Mainz Cathedral

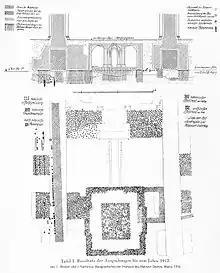
On-site findings of the excavation until 1912. The plan shows the position of the foundation around the underground “House of Nassau” burial chapel: cross-section and floor plan. The plan had been drawn by the architect of Mainz cathedral Ludwig Becker (1855–1940).

Conservation efforts began in the 1900s to save the cathedral from further damage. After a lowering of the groundwater, the wooden substructures became rotten and the foundations started to fail and needed to be replaced. Beginning in 1909 the old foundations were underpinned. Works stopped in 1916 due to World War I. Between 1924 and 1928 the fundaments were completely reinforced by a new fundament made of concrete. Concrete and steel were used to anchor the towers and main vault.